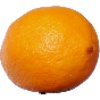
Label: lemon_meyer